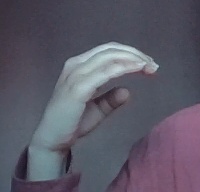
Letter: jeem